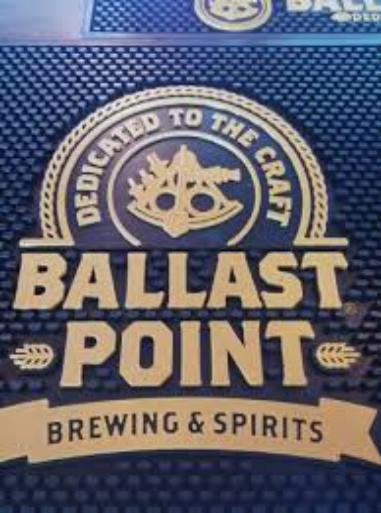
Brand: Ballast Point
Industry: Food